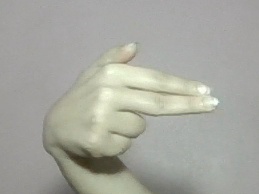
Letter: ghain